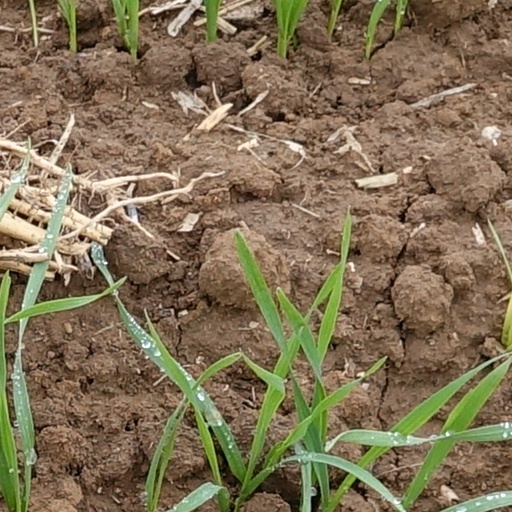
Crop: wheat